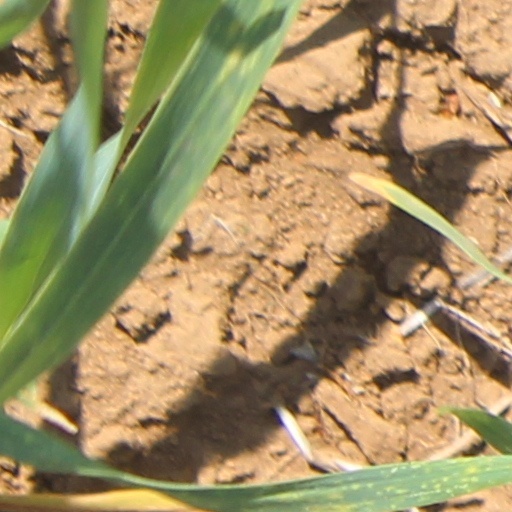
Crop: wheat